WKZV (Pennsylvania)

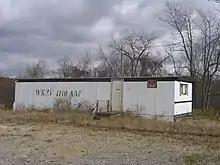
WKZV's transmitter building and original studio on Whitetail Drive, pre-1980s

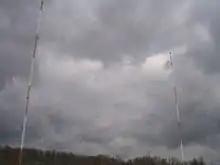
WKZV two-tower directional antenna array

The station would move in the late 1980s to another studio location at 71 North Main Street in downtown Washington, following its purchase by Ferguson Broadcasting, and then to its final location on East Chestnut Street in 1990.